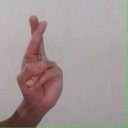
अक्षर: र